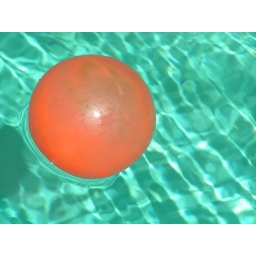
red ball in the pool